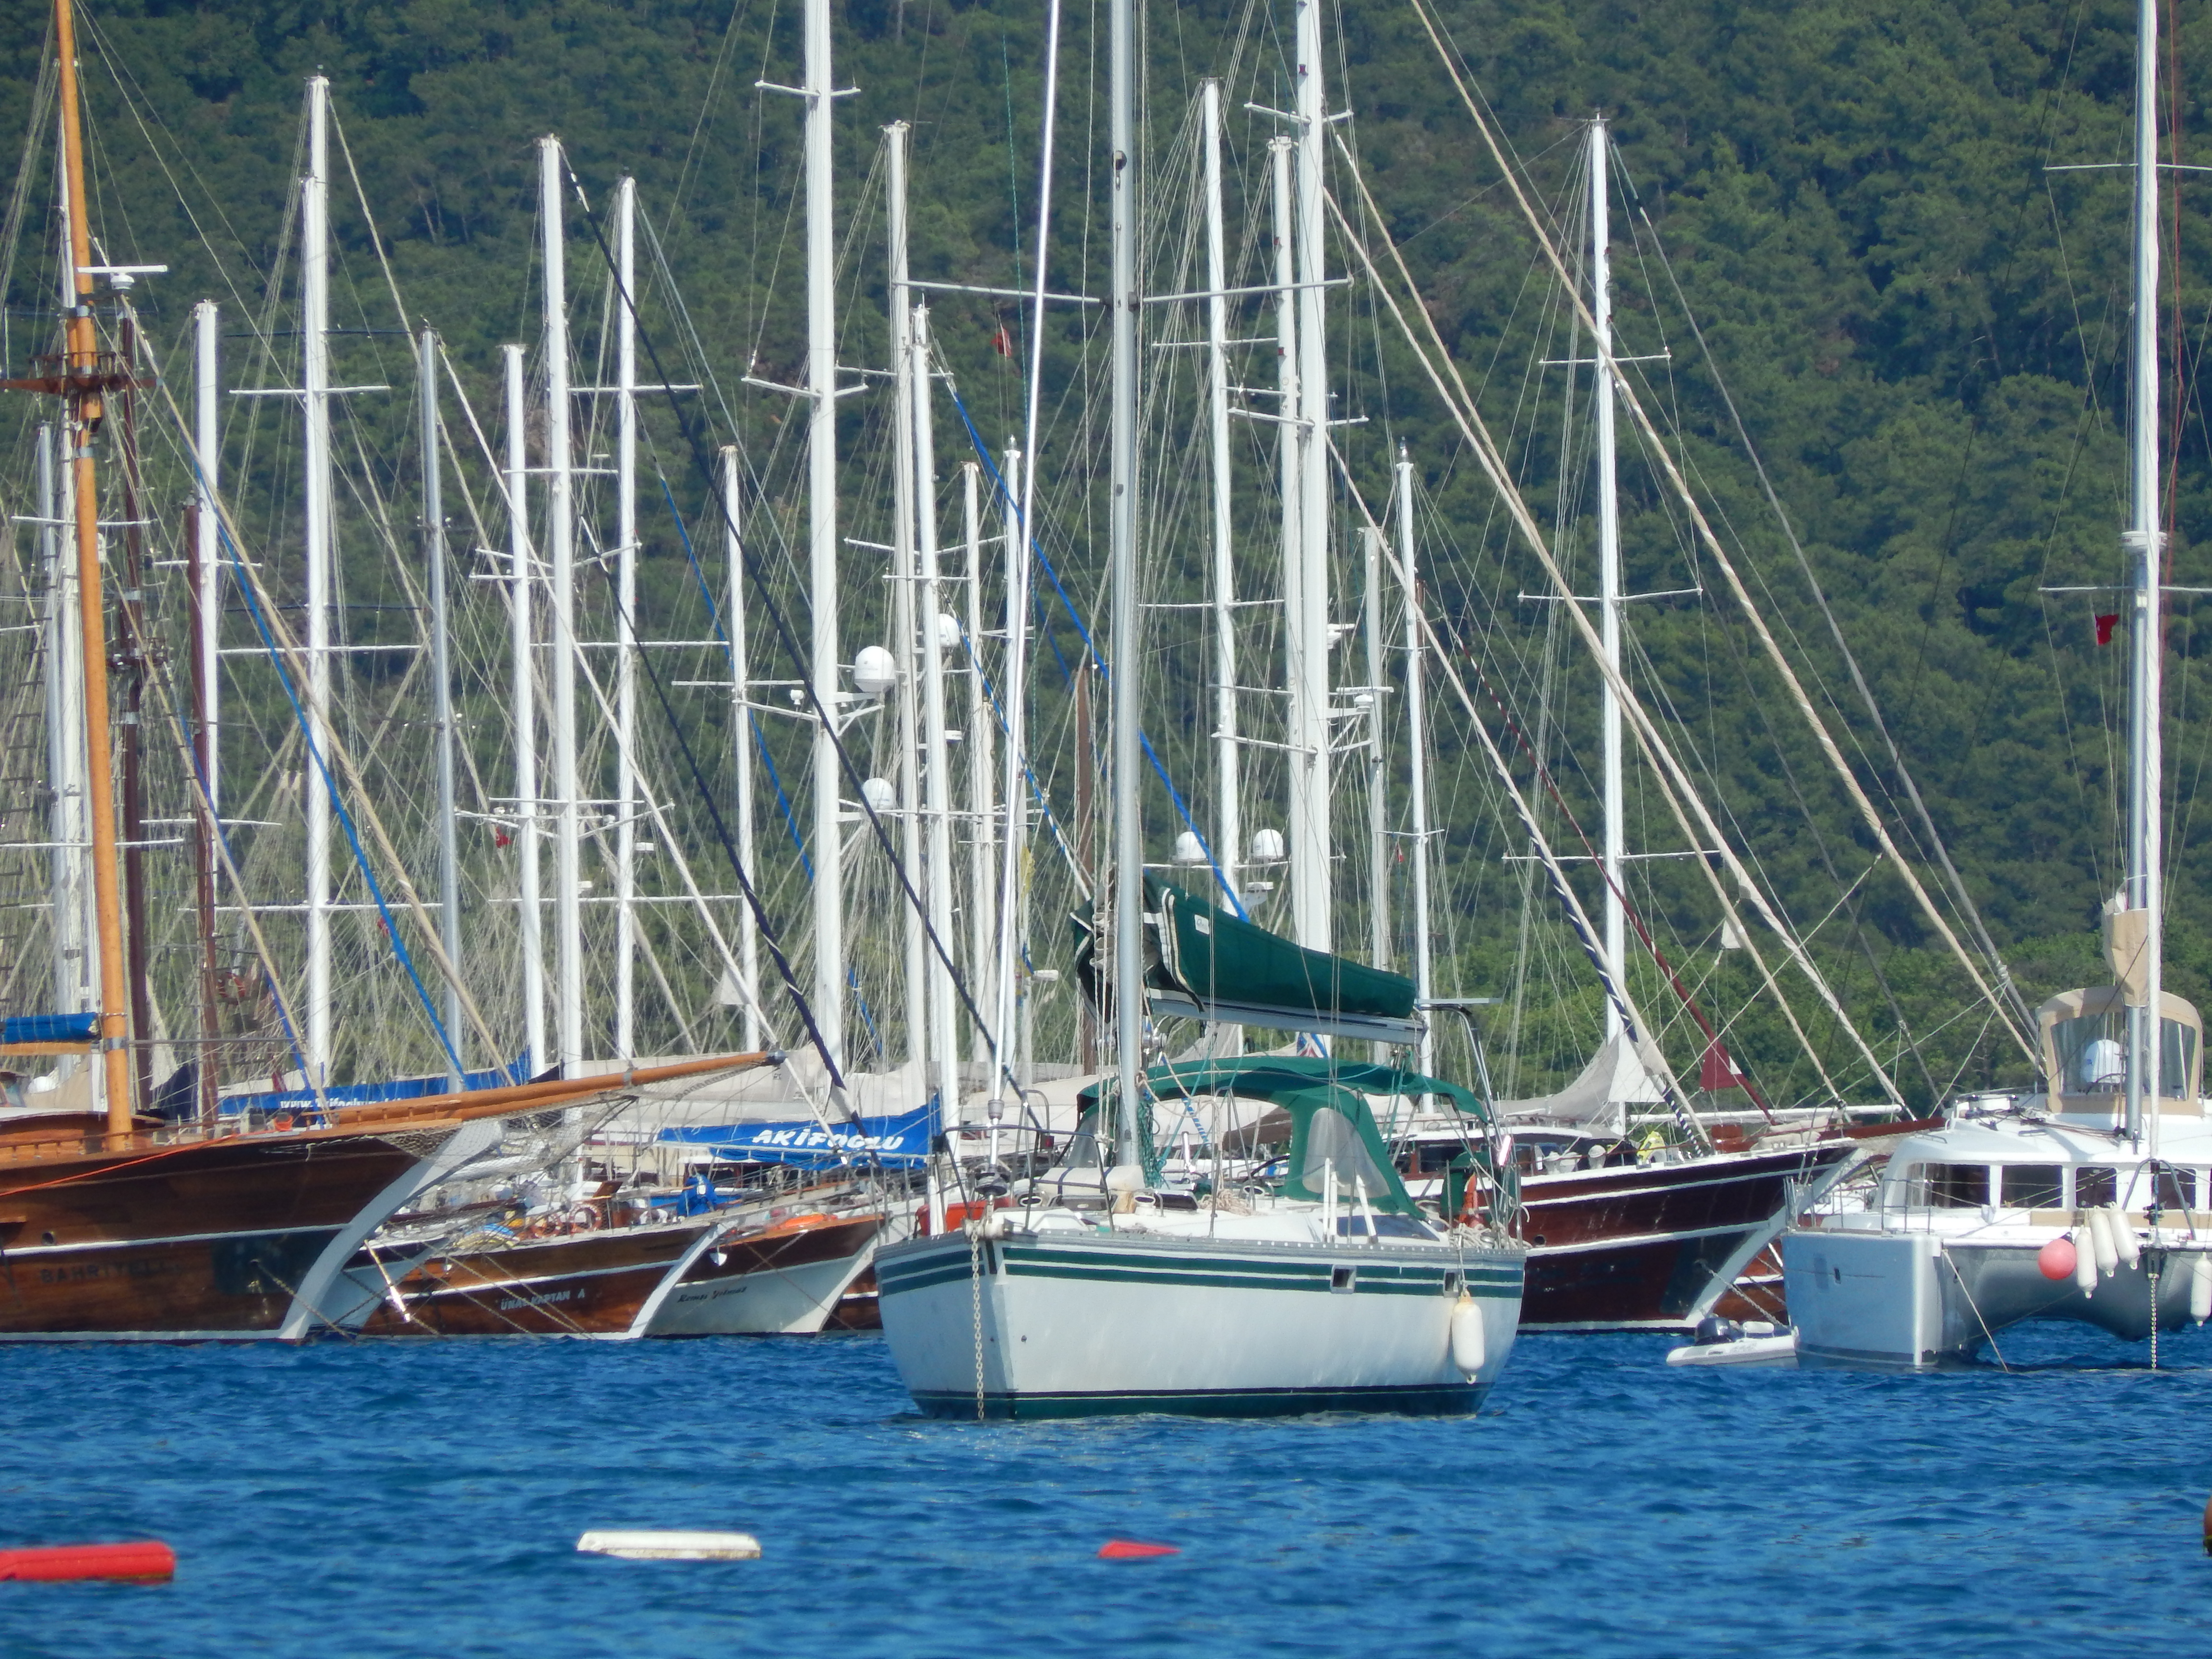
sea, landscape, marina, ship, view, travel, blue, summer, water, riviera, city, coast, boat, resort, harbor, cruise, yacht, sailing, destination, sky, water transportation, sailboat, mast, boating, sail, watercraft, sloop, yawl, dock, sailing ship, windjammer, port, tall ship, schooner, cat ketch, wind, channel, ocean, fishing vessel